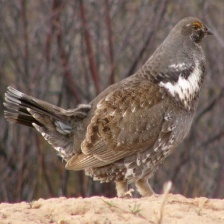
Species: BLUE GROUSE
Scientific name: DENDRAGAPUS OBSCURUS
ImageNet parent category: black_grouse